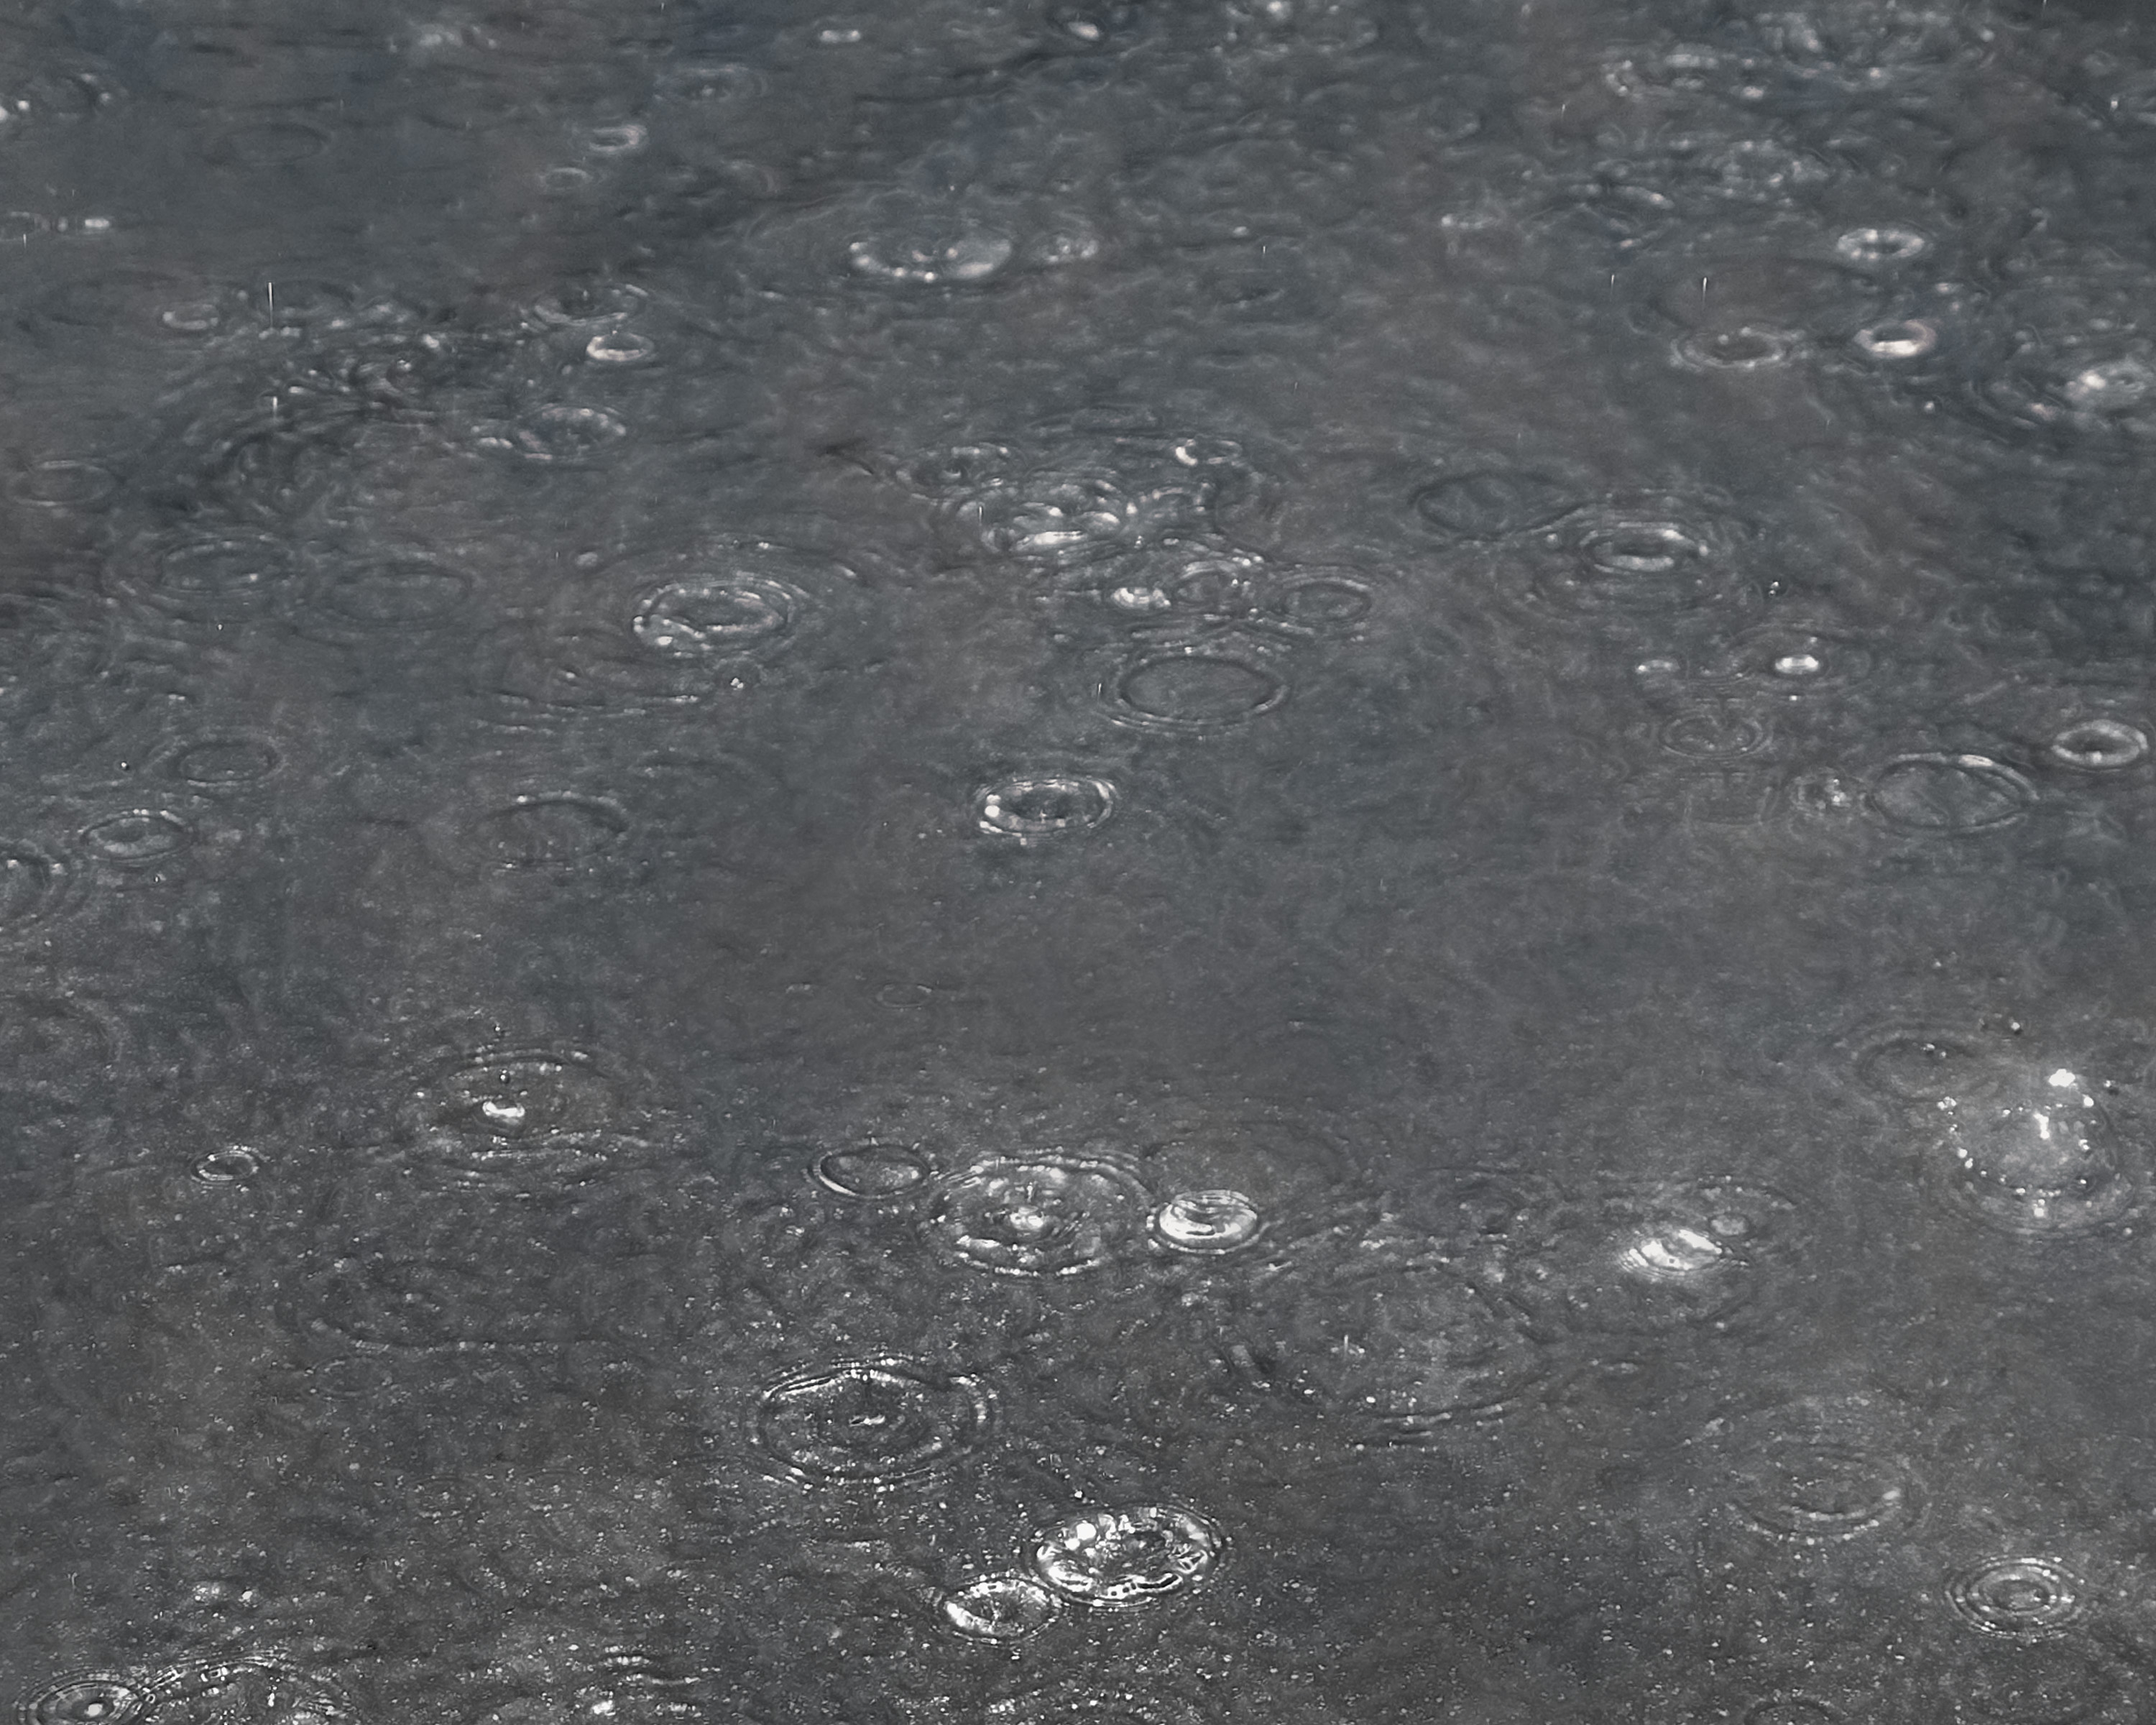
texture, rain, floor, asphalt, soil, material, bubbles, sacramento, driveway, aprilshowers, flooring, road surface